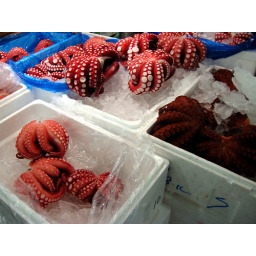
Seafood for sale at Tsukiji fish market in Tokyo, Japan.